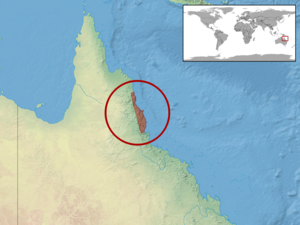
Saproscincus czechurai est une espèce de sauriens de la famille des Scincidae.